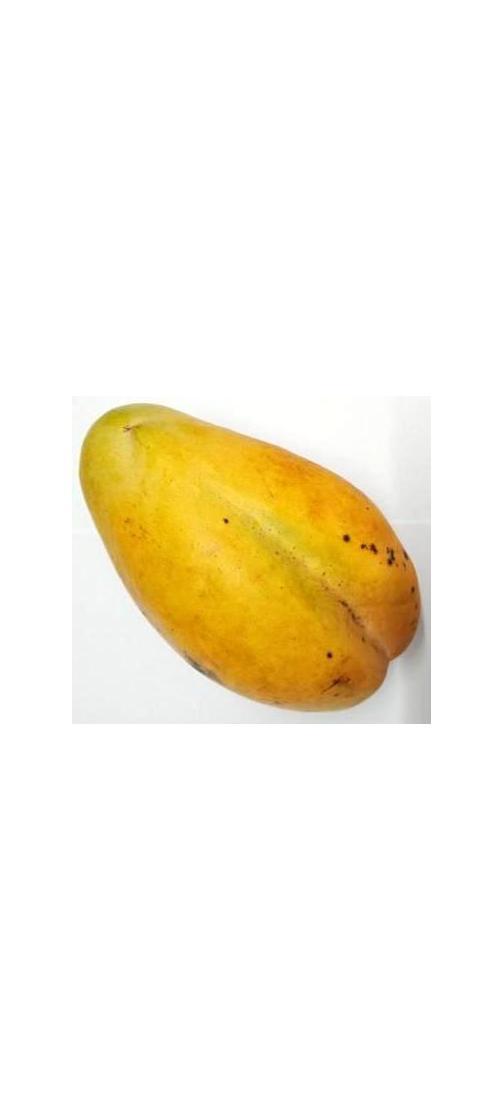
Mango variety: Bari-11